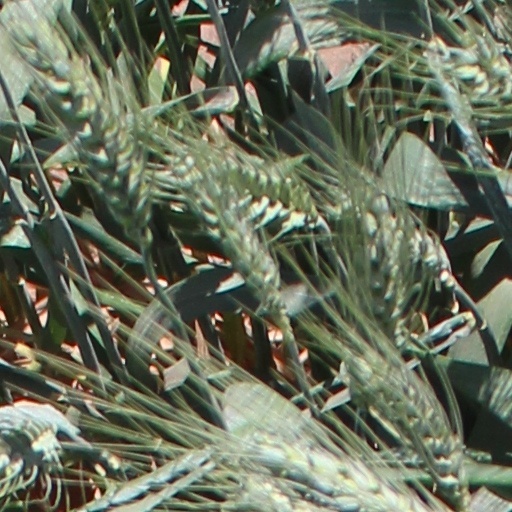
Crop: wheat